List of Disney Cruise Line ships

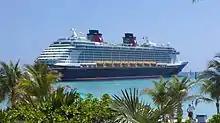
"Disney Dream" at Castaway Cay

In February 2007, Disney Cruise Line announced that it had commissioned two new ships. The first steel cut, for scrollwork on the ship's hull, was in March 2009, at the Meyer Werft shipyards in Papenburg, Germany. Later that month the two ships were named, with "Disney Dream" set to enter service first, followed by her sister ship, "Disney Fantasy". The design of "Disney Dream" was unveiled at a press conference in New York City, on October 29, 2009.